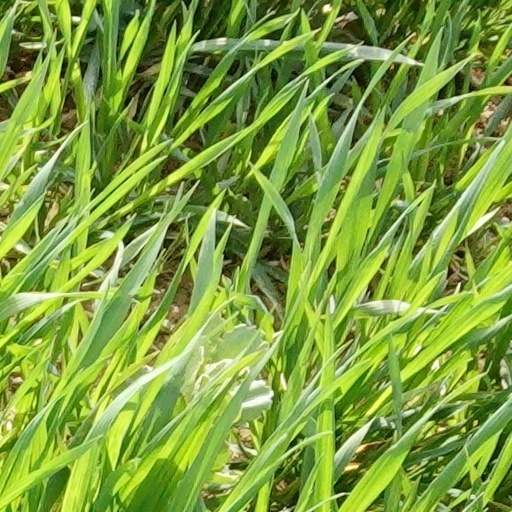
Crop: wheat